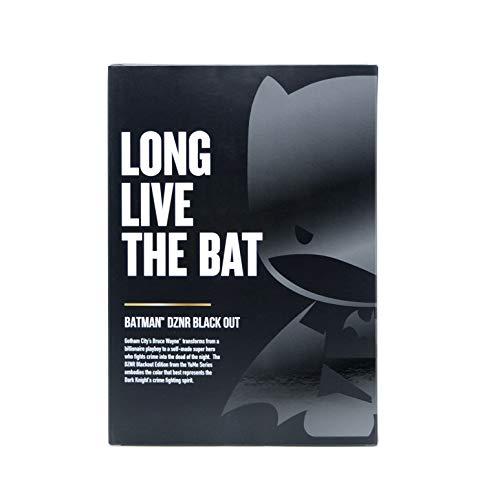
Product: YuMe 10" DZNR Batman 80th Anniversary Collector Plush – Blackout Limited Edition, 19162
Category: Toys & Games | Stuffed Animals & Plush Toys
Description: CALLING ALL COLLECTORS - DZNR 10" Blackout Batman Chibi Plush by YuMe makes the perfect addition to any Batman collection.
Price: $17.69
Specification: ProductDimensions:7x6x10inches|ItemWeight:12.6ounces|ShippingWeight:12.6ounces(Viewshippingratesandpolicies)|ASIN:B07T86KYTN|Itemmodelnumber:19162|Manufacturerrecommendedage:36month-3years